Life Is a Long Quiet River

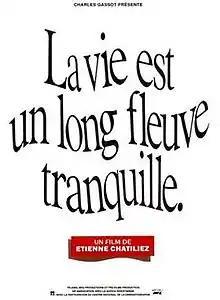
Film poster

Life Is a Long Quiet River is a 1988 French comedy film directed by Étienne Chatiliez. Using the timeless question of nature versus nurture, the film offers a satirical perspective on society in the industrial north by contrasting the precarious lives of the working class with those of the affluent, church-going bourgeoisie.